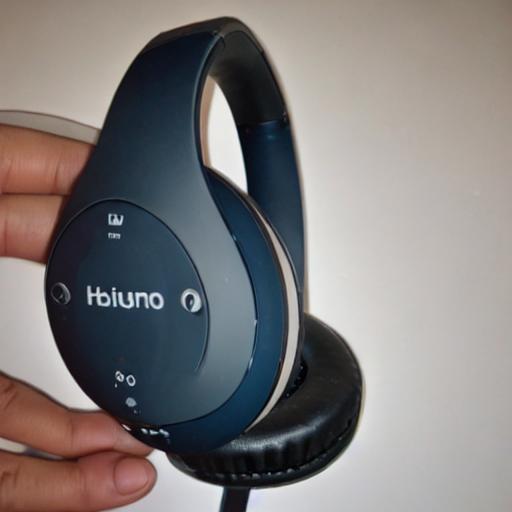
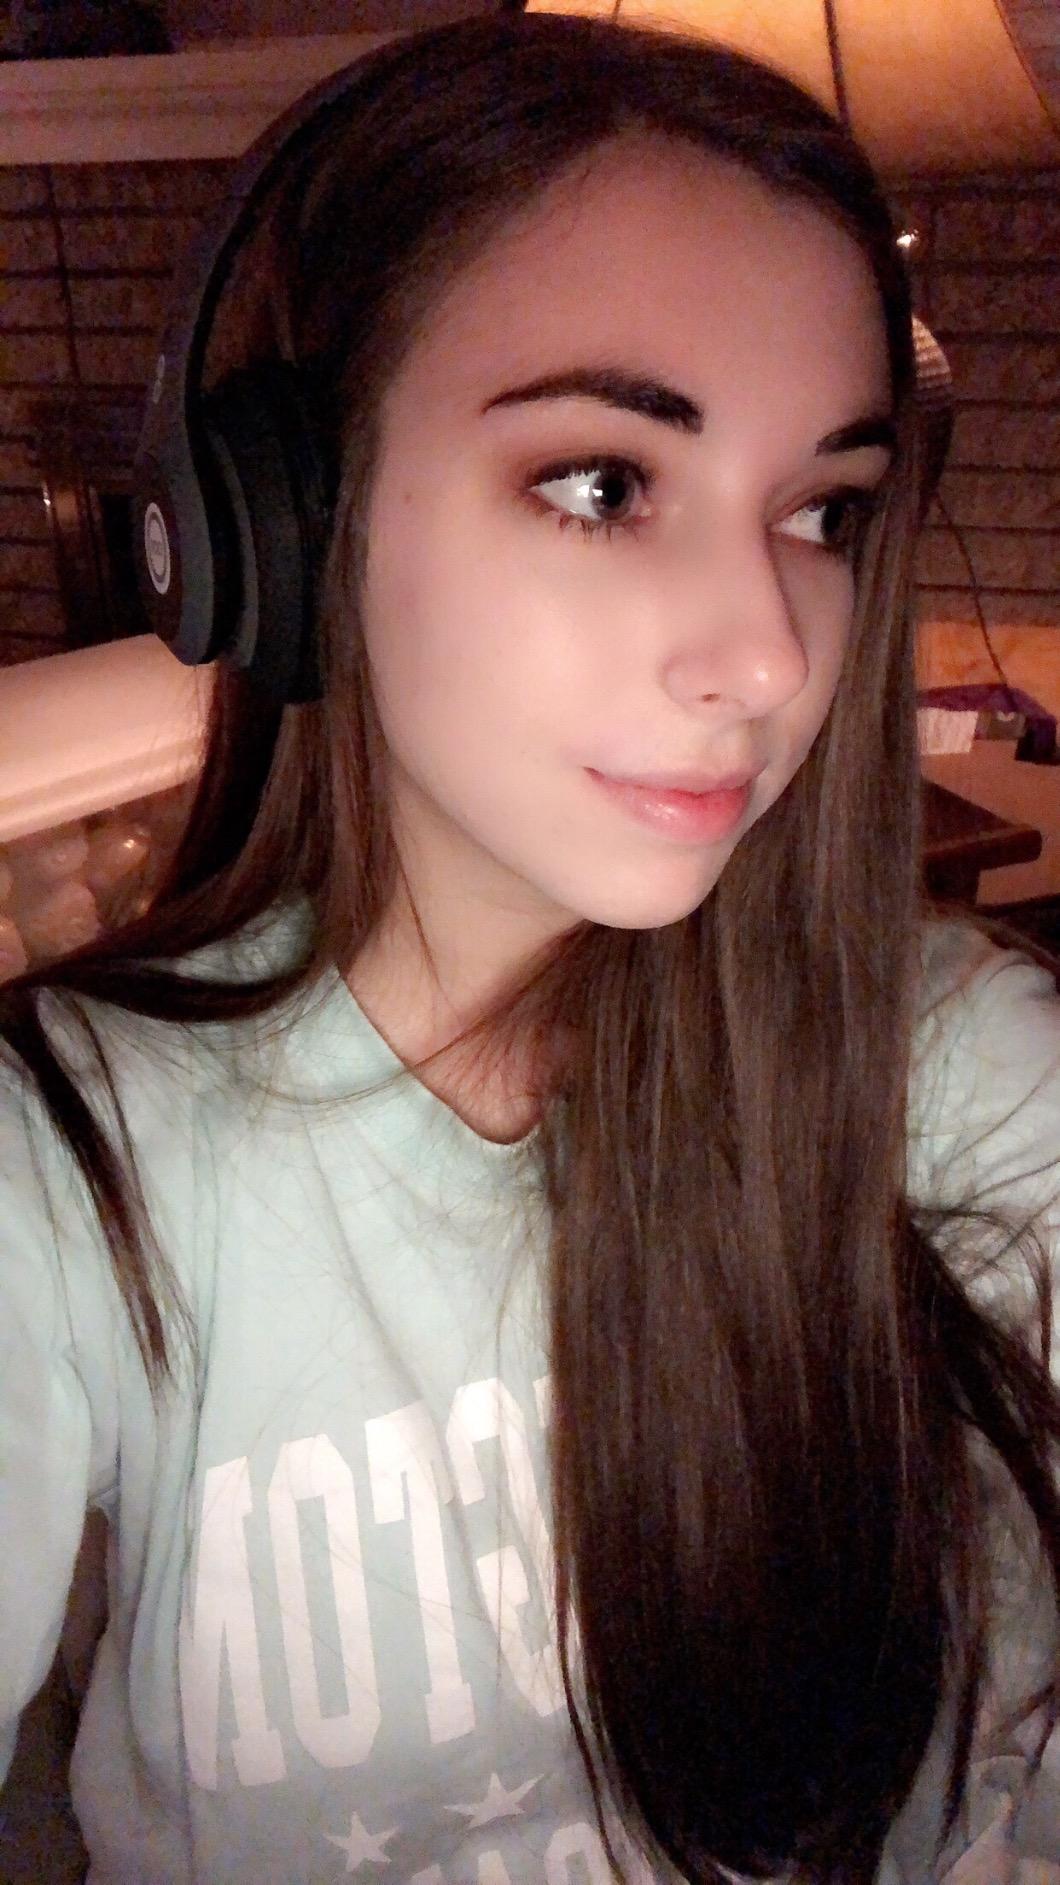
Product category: headphones
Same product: no